GNSS augmentation

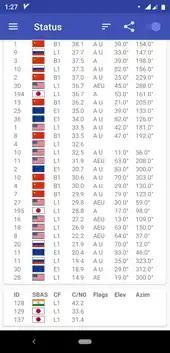
A list of GNSS and SBAS satellites received by a smartphone

Satellite-based augmentation systems (SBAS) support wide-area or regional augmentation through the use of additional satellite-broadcast messages. Using measurements from the ground stations, correction messages are created and sent to one or more satellites for broadcast to end users as differential signal. SBAS is sometimes synonymous with WADGPS, wide-area differential GPS.